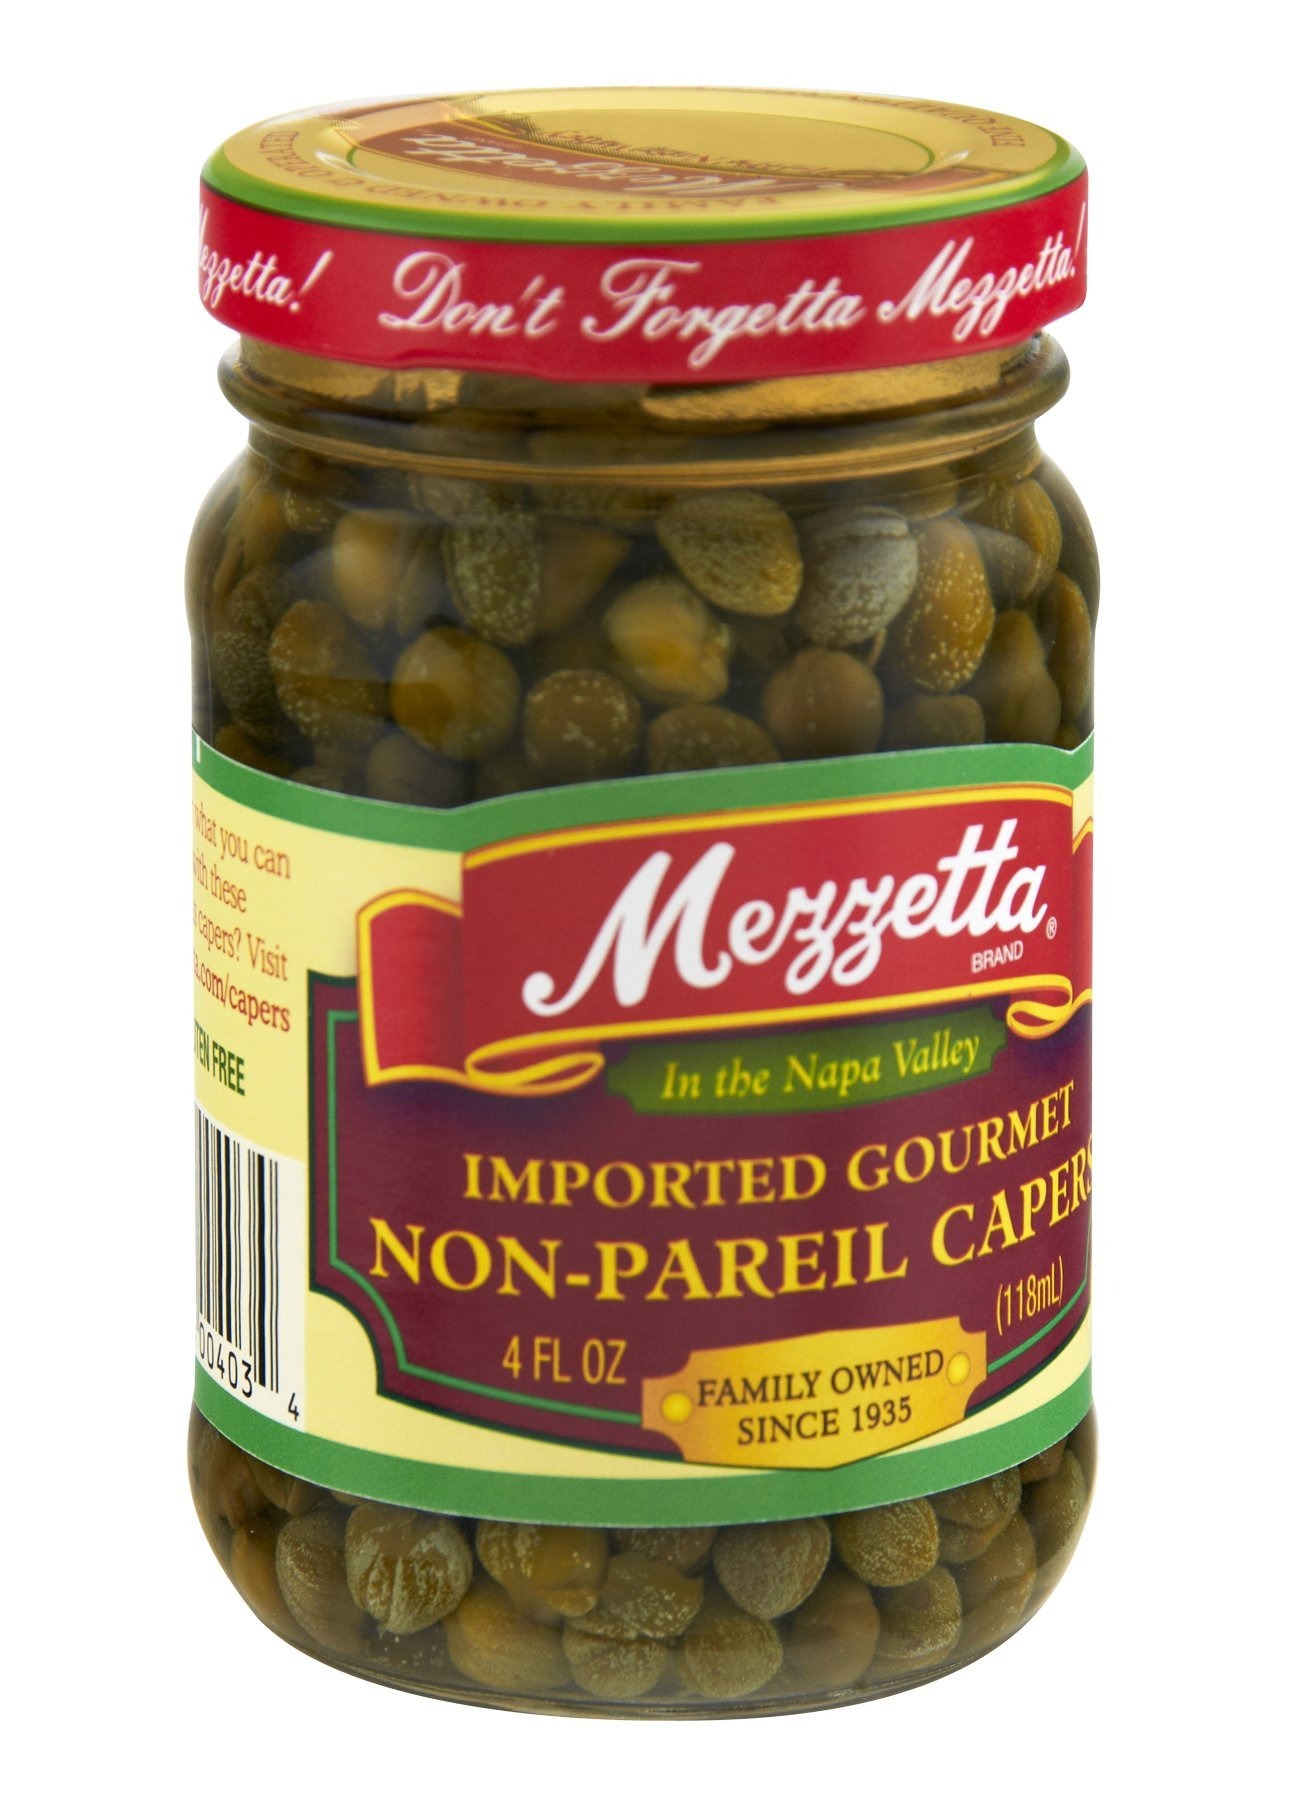
Item Name: Mezzetta Caper Non Pareil
Value: 1.0
Unit: Count

Price: 2.94